Henry Keene (architect)

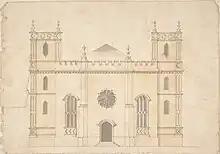
Drawing of a facade of a Gothic Revival church, attributed to Henry Keene, possibly St. Mary's Church in Hartwell, 1750s

Keene was born in the London area, and at the age of 20 became Surveyor to the Dean and Chapter of Westminster. Six years later, he was appointed Surveyor of the Fabric of Westminster Abbey. He worked in Ireland at various times between 1752 and 1766, but nearly all his known surviving buildings are in England, especially in London and Oxford, where he had houses, and on various country estates. While much of his work is in the neo-classical style, he was an early exponent of Strawberry Hill Gothic, making good use of his knowledge of the Gothic details of Westminster Abbey. He had a son, Theodosius Keene, who was also an architect and known for designing Racton Monument.